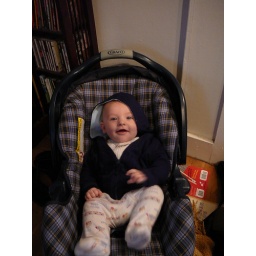
boy in chair 2